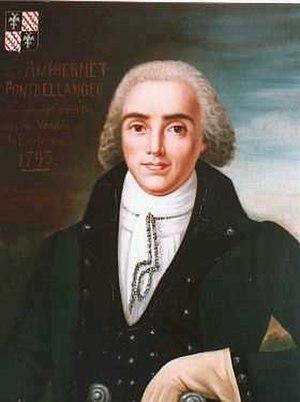
Portrait d'Antoine-Henry d'Amphernet de Pontbellanger
Georges Cadoudal, né à Brec'h le 1ᵉʳ janvier 1771 et mort guillotiné le 25 juin 1804 à Paris, est un général chouan, commandant de l'Armée catholique et royale de Bretagne.
L'expédition de Quiberon ou débarquement des émigrés à Quiberon est une opération militaire de contre-révolution qui commença le 23 juin 1795 et qui fut définitivement repoussée le 21 juillet 1795. Organisée par l'Angleterre afin de prêter main-forte à la Chouannerie et à l'armée catholique et royale en Vendée, elle devait soulever tout l'Ouest de la France afin de mettre fin à la Révolution française et permettre le retour de la monarchie. Mais son échec eut un grand retentissement et porta un coup funeste au parti royaliste.
L'armée des émigrés ou l'Armée des Princes, est une armée contre-révolutionnaire constituée de personnes qui ont émigré depuis la France sous la Révolution française.
Antoine-Henry d'Amphernet, vicomte de Pontbellanger, né le 18 janvier 1759 à Pont-Bellanger, mort le 24 février 1796 à Médréac, est un militaire français, chef chouan pendant la Révolution française.